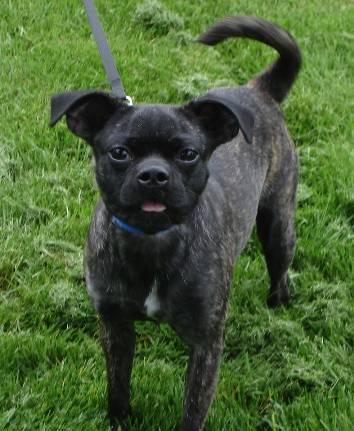
dog